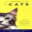
Label: cat